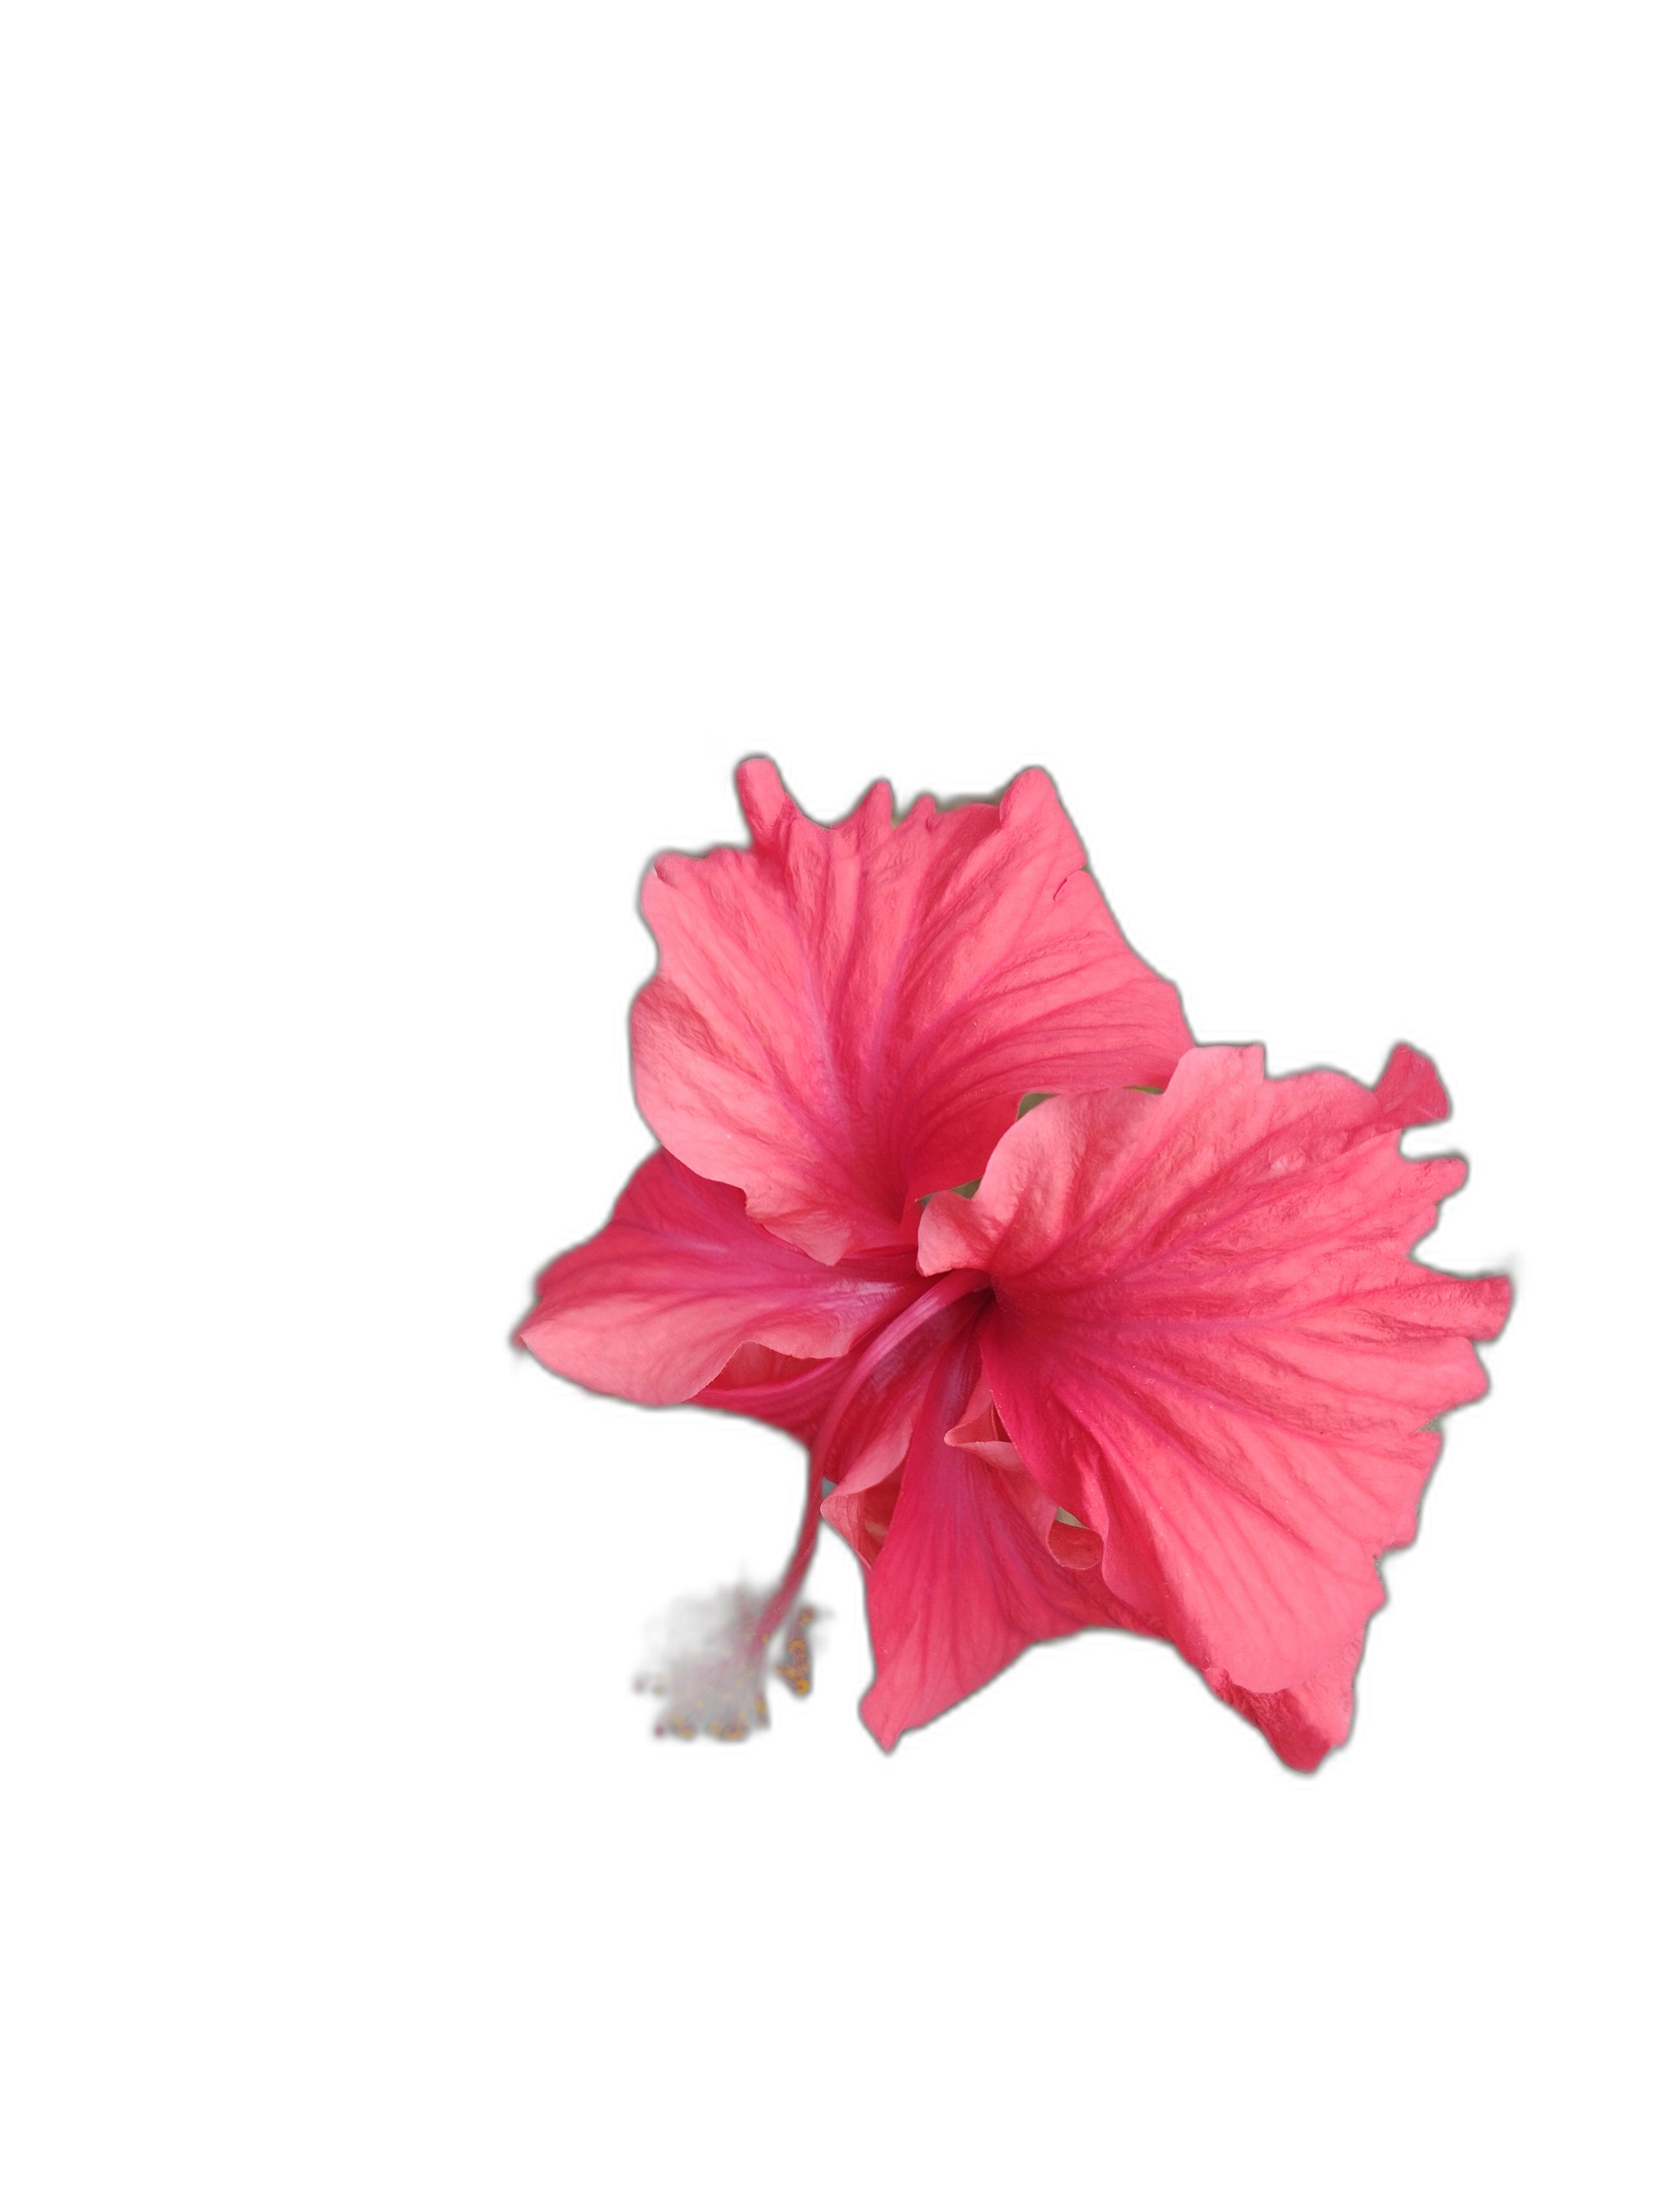
Label: Hibiscus